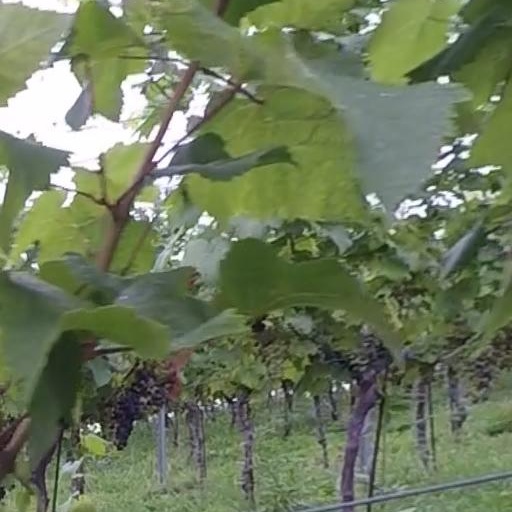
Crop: grape